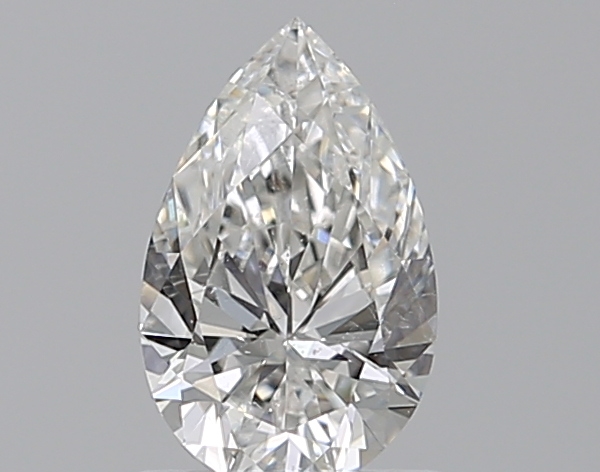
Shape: pear
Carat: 0.75
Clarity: SI2
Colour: G
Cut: EX
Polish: EX
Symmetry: EX
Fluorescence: N
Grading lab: GIA
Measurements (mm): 8.15 x 5.09 x 3.14